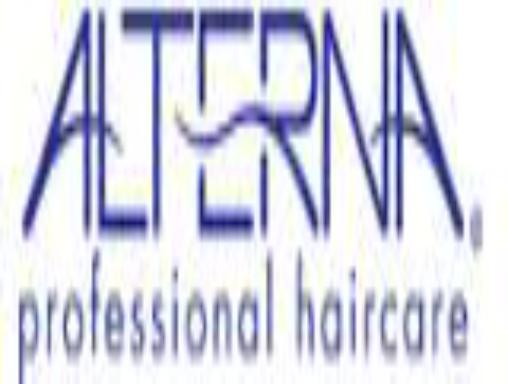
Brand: Alterna Haircare
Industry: Necessities